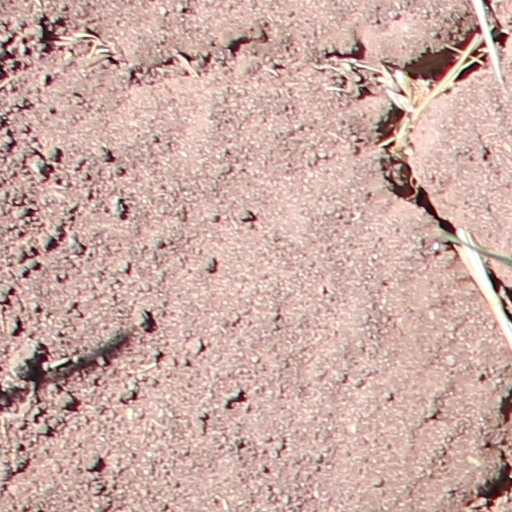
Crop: wheat